Cross of Merit of the Army of Central Lithuania

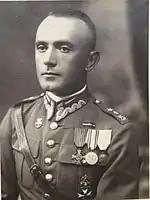
Stanisław Bazylczuk, soldier of the Polish Land Forces, wearing the Cross of Merit of the Army of Central Lithuania (first to the left) in 1934.

The order was established on 25 February 1922 in the resolution of the Sejm of Central Lithuania of the Republic of Central Lithuania, and approved on 27 March 1922, by the Provisional Governing Commission. The order was awarded to the soldiers of the Polish Armed Forces, and the Army of Central Lithuania, in recognition of merit, expressed by the soldiers during the war Polish–Lithuanian War, from 9 October to 19 November 1920, which included the Żeligowski's Mutiny, and the Central Lithuanian Offensive on Kaunas. The order was originally awarded by the Provisional Governing Commission of Central Lithuania, on the recommendation from the formation commanders. Following the incorporation of Central Lithuania into Second Polish Republic, the order was awarded by the special committee. The last order was awarded in 1926. On 3 March 1926 the Ministry of Military Matters had published the list of people awarded the order. The second list, that stated the updated list of people that were allowed to receive and wear the order, was published on 11 November 1931. In total, the order was awarded to 1439 people.